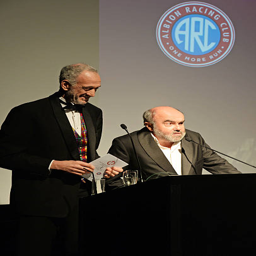
dramatist and comedian accept the actress of the year award on behalf of actor at awards .